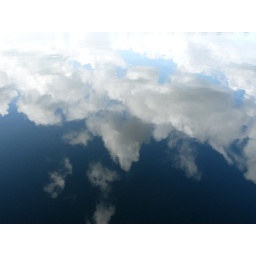
West Float reflections, 13.06.09. Blue sky and white clouds reflected in the waters of Birkenhead West Float dock.